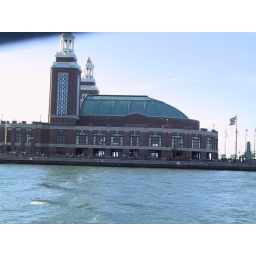
Navy Pier in Chicago - Boat ride on chicago river and lake michigan